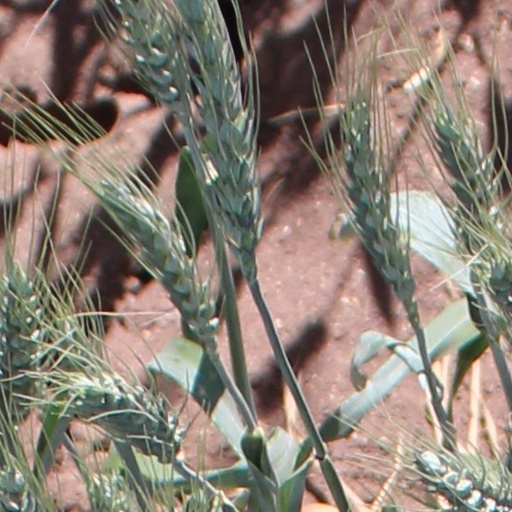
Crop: wheat